Uterine fibroid

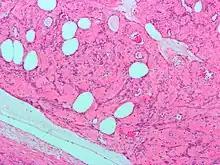
Micrograph of a lipoleiomyoma, a type of leiomyoma. H&E stain.

Fibroids are a type of uterine leiomyoma. Fibroids grossly appear as round, well circumscribed (but not encapsulated), solid nodules that are white or tan, and show whorled appearance on histological section. The size varies, from microscopic to lesions of considerable size. Typically lesions the size of a grapefruit or bigger are felt by the patient themself through the abdominal wall.